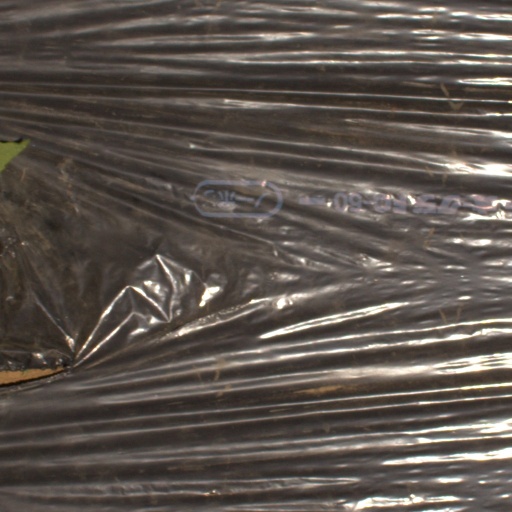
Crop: Jerusalem artichoke